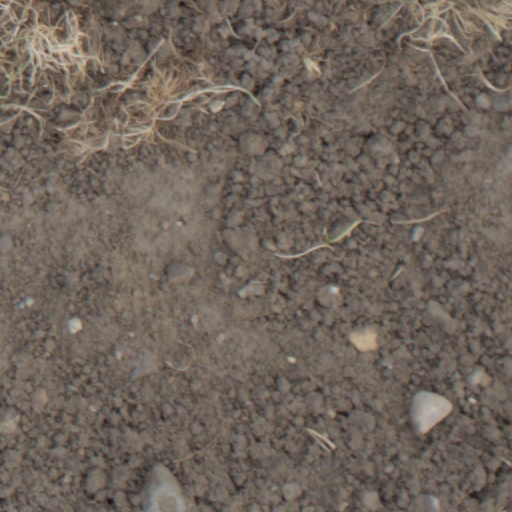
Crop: wheat